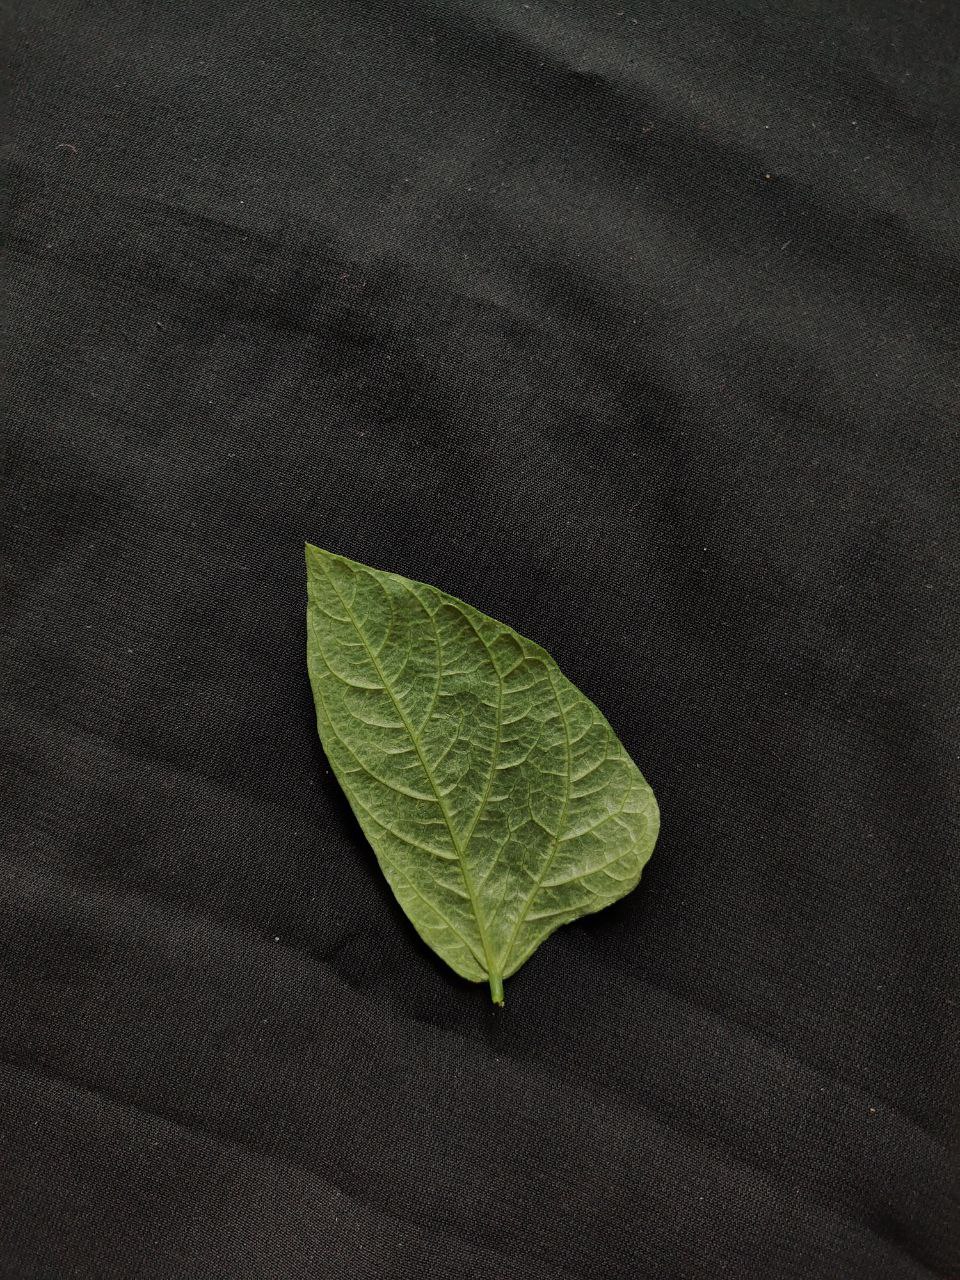
Crop: cowpea
Leaf condition: Mosaic Virus